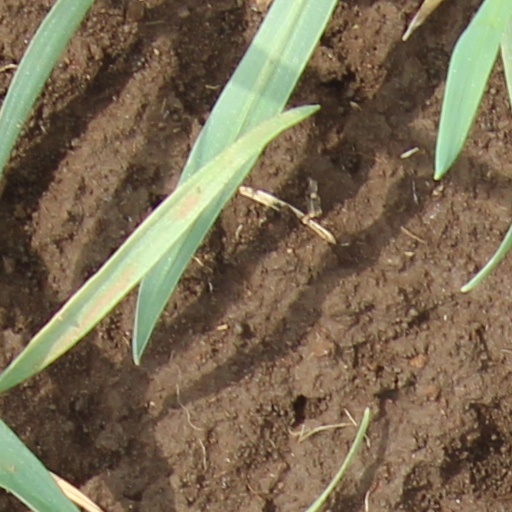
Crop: wheat